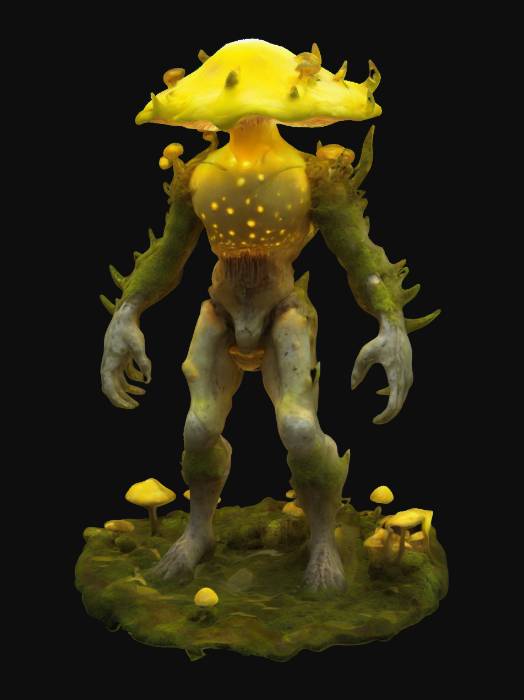
미적 점수 (1~10점): 8